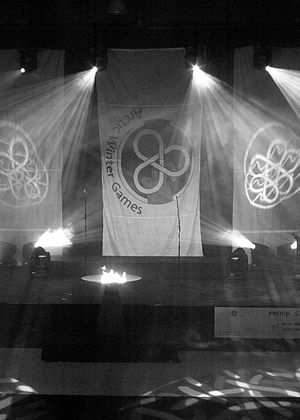
Arctic Winter Games
Fra afslutningsceremonien ved Arctic Winter Games 2008
Arctic Winter Games er en international fejring af arktisk sport og kultur. Begivenheden afholdes siden 1970 hvert andet år i en by i området omkring Arktis.